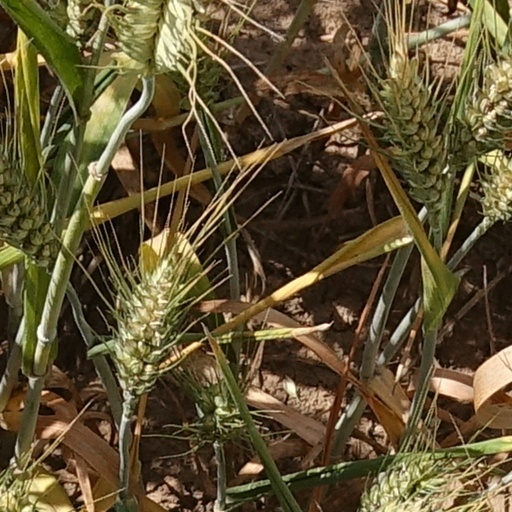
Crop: wheat